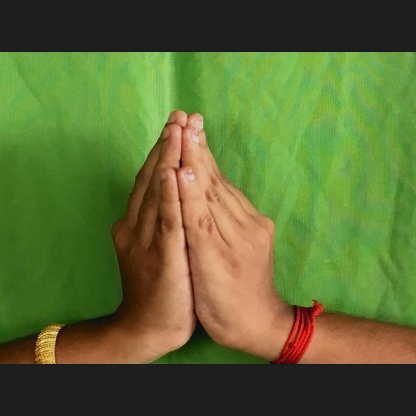
Mudra: Kapotham